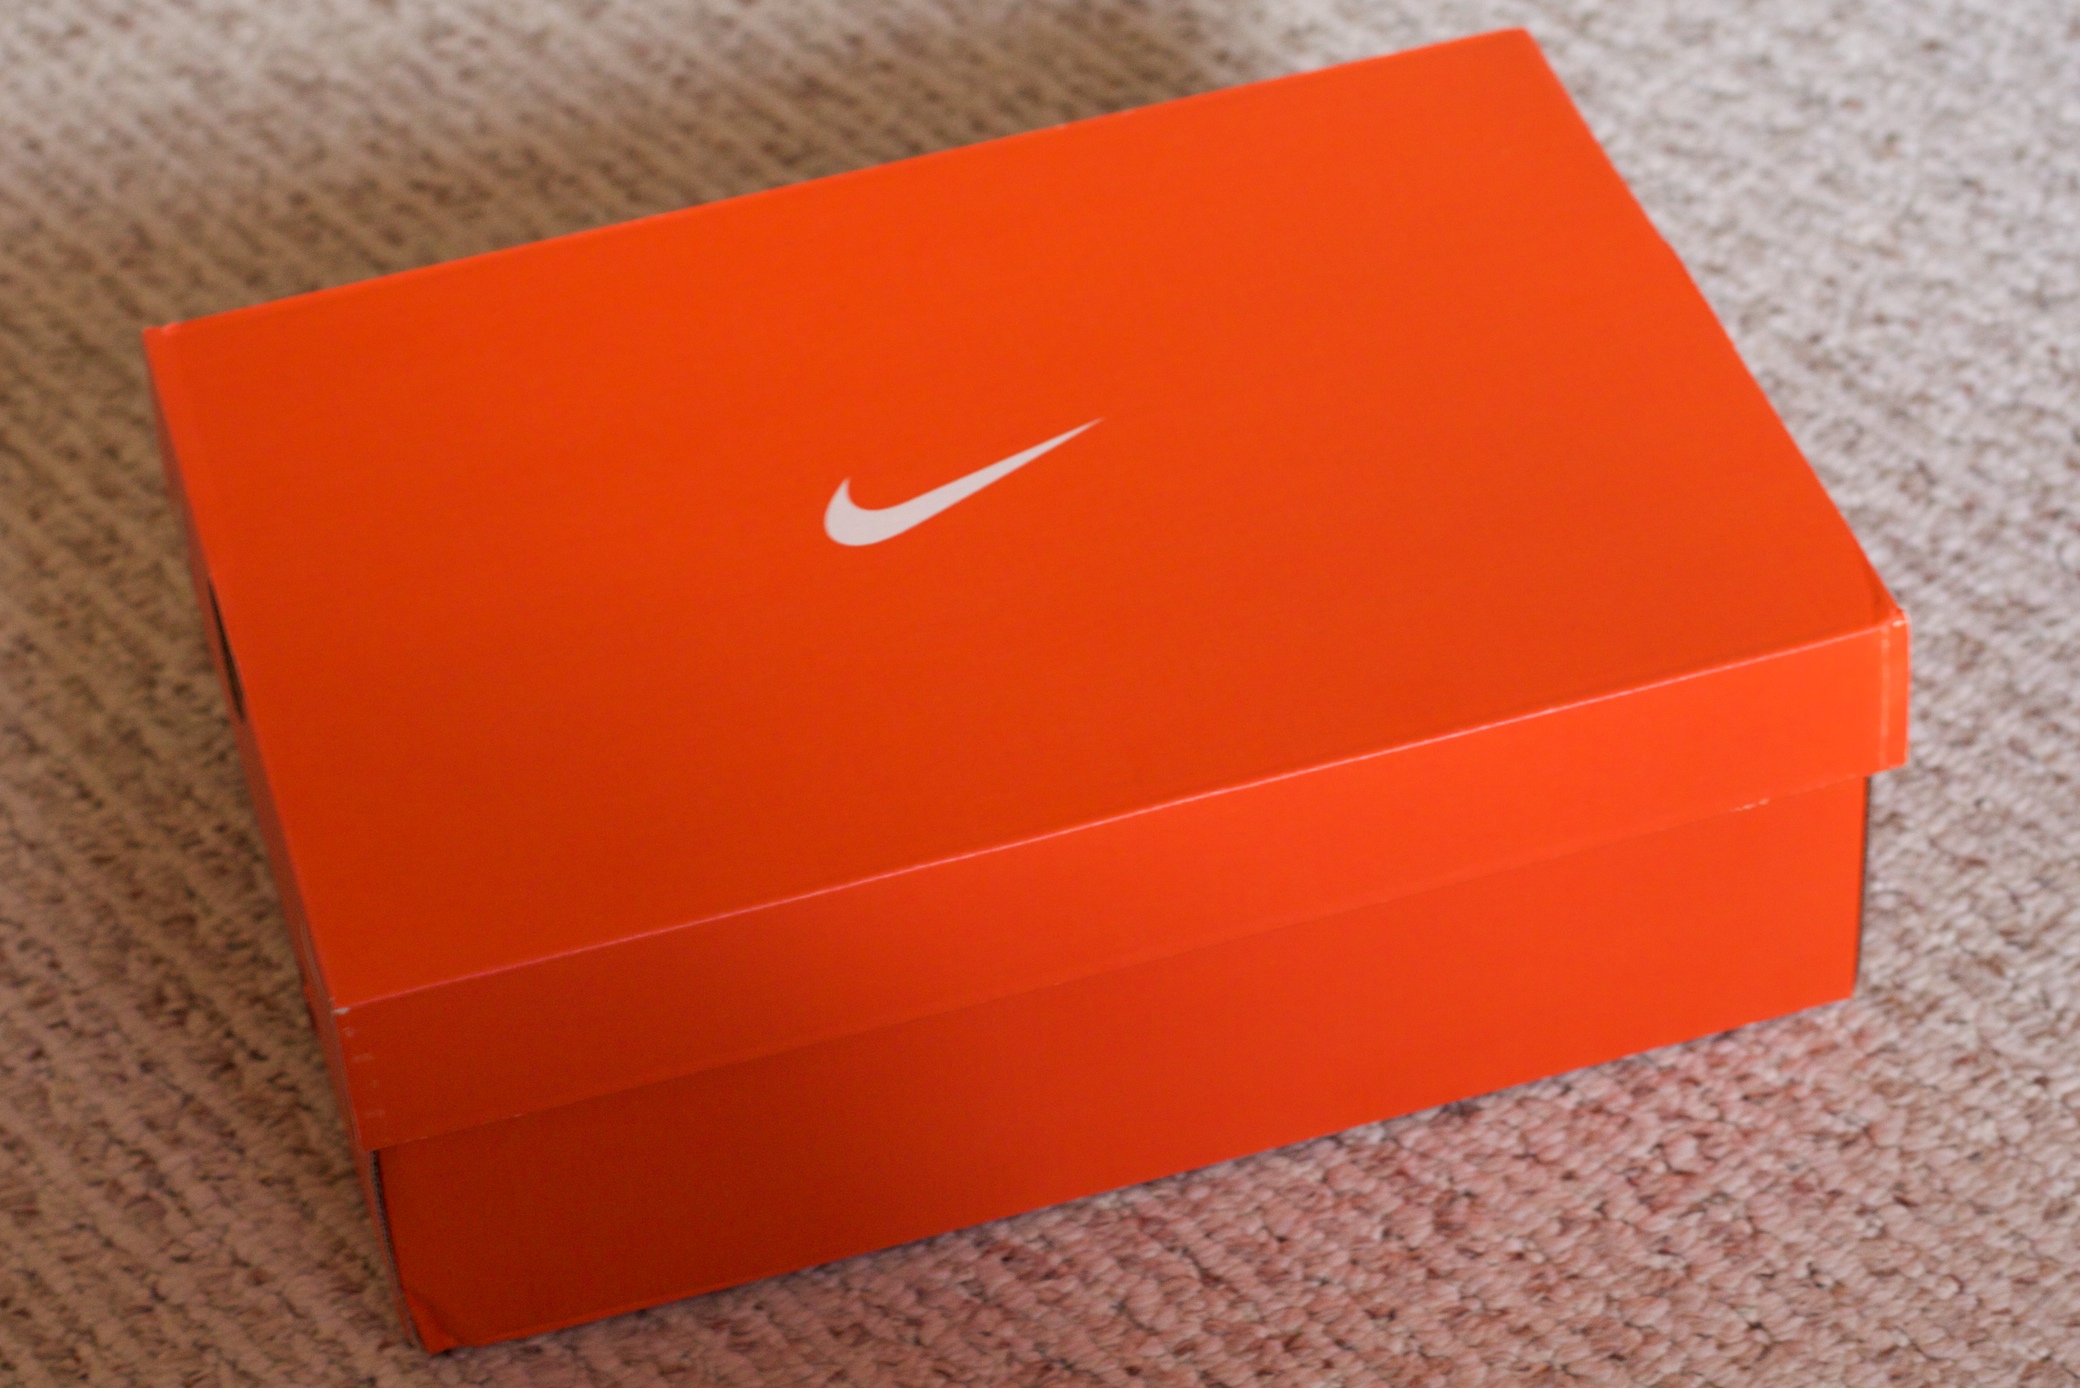
orange, box, brand, art, ef50mmf14usm